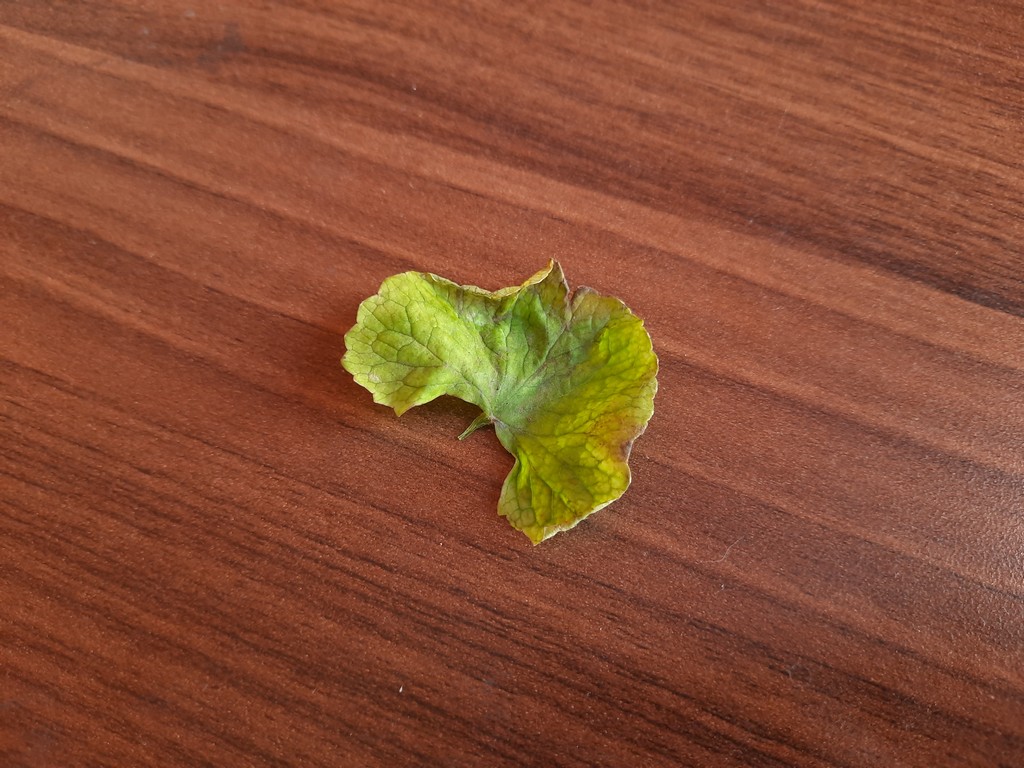
Label: Unhealthy